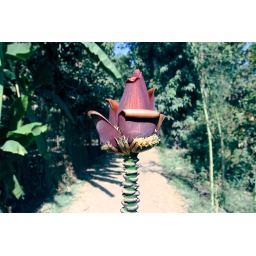
Taken on the Banana Island in Luxor. we spotted this lovely banana flower.